Roxelana

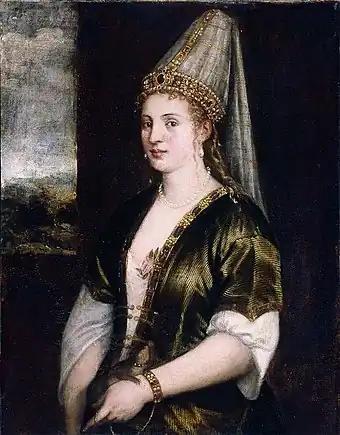
Portrait by Titian titled "La Sultana Rossa",

Hürrem Sultan (1505– 15 April 1558), also known as Roxelana, was the chief consort, the first Haseki Sultan of the Ottoman Empire and the legal wife of the Ottoman Sultan Suleiman the Magnificent, and the mother of Suleiman's successor Selim II. She became one of the most powerful and influential women in Ottoman history, and the first of a series of prominent Ottoman women who reigned during the period known as the Sultanate of Women.